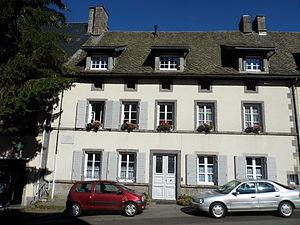
Joseph Malègue est un écrivain français, né à La Tour-d'Auvergne le 8 décembre 1876 et mort à Nantes le 30 décembre 1940.